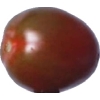
Label: tomato_cherry_maroon